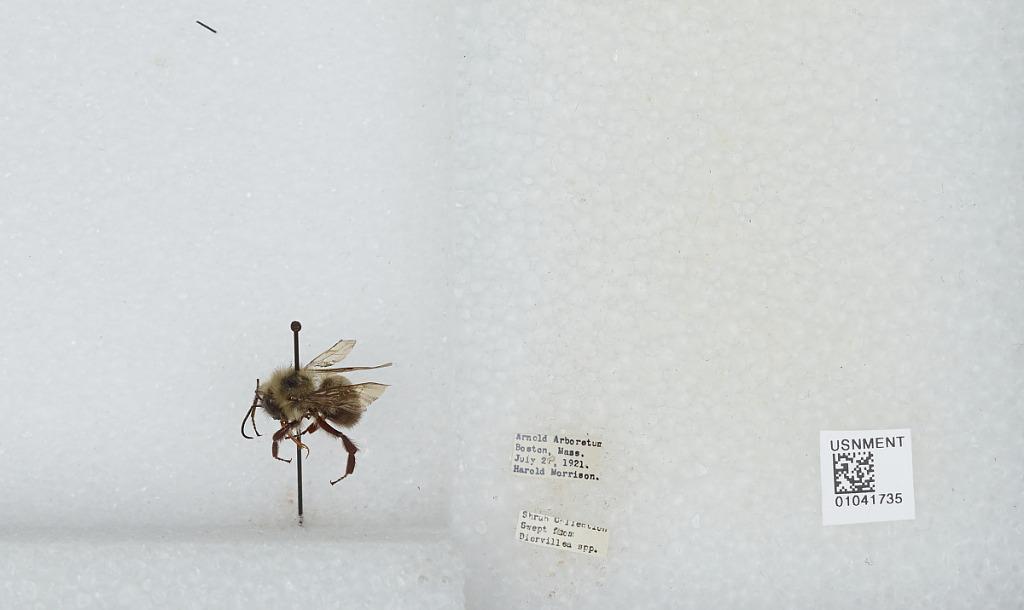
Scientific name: Bombus sp.
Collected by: H. Morrison
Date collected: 1921-7-27
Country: United States
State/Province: Massachusetts
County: Suffolk
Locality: Arnold Arboretum, Boston
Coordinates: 42.2978, -71.1228